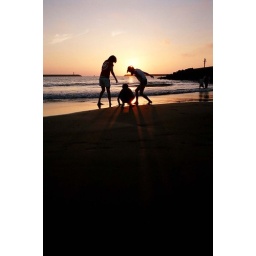
Sunset at a Jianjun sand beach near Tainan.